Rolling Thunder (video game)

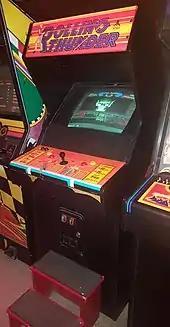
Upright arcade cabinet

The game was released in Japan in November 1986. Namco debuted the game internationally outside Japan at the 1987 Amusement Trades Exhibition International (ATEI) show, held at Olympia London in January. The game was released in North America by Atari Games.